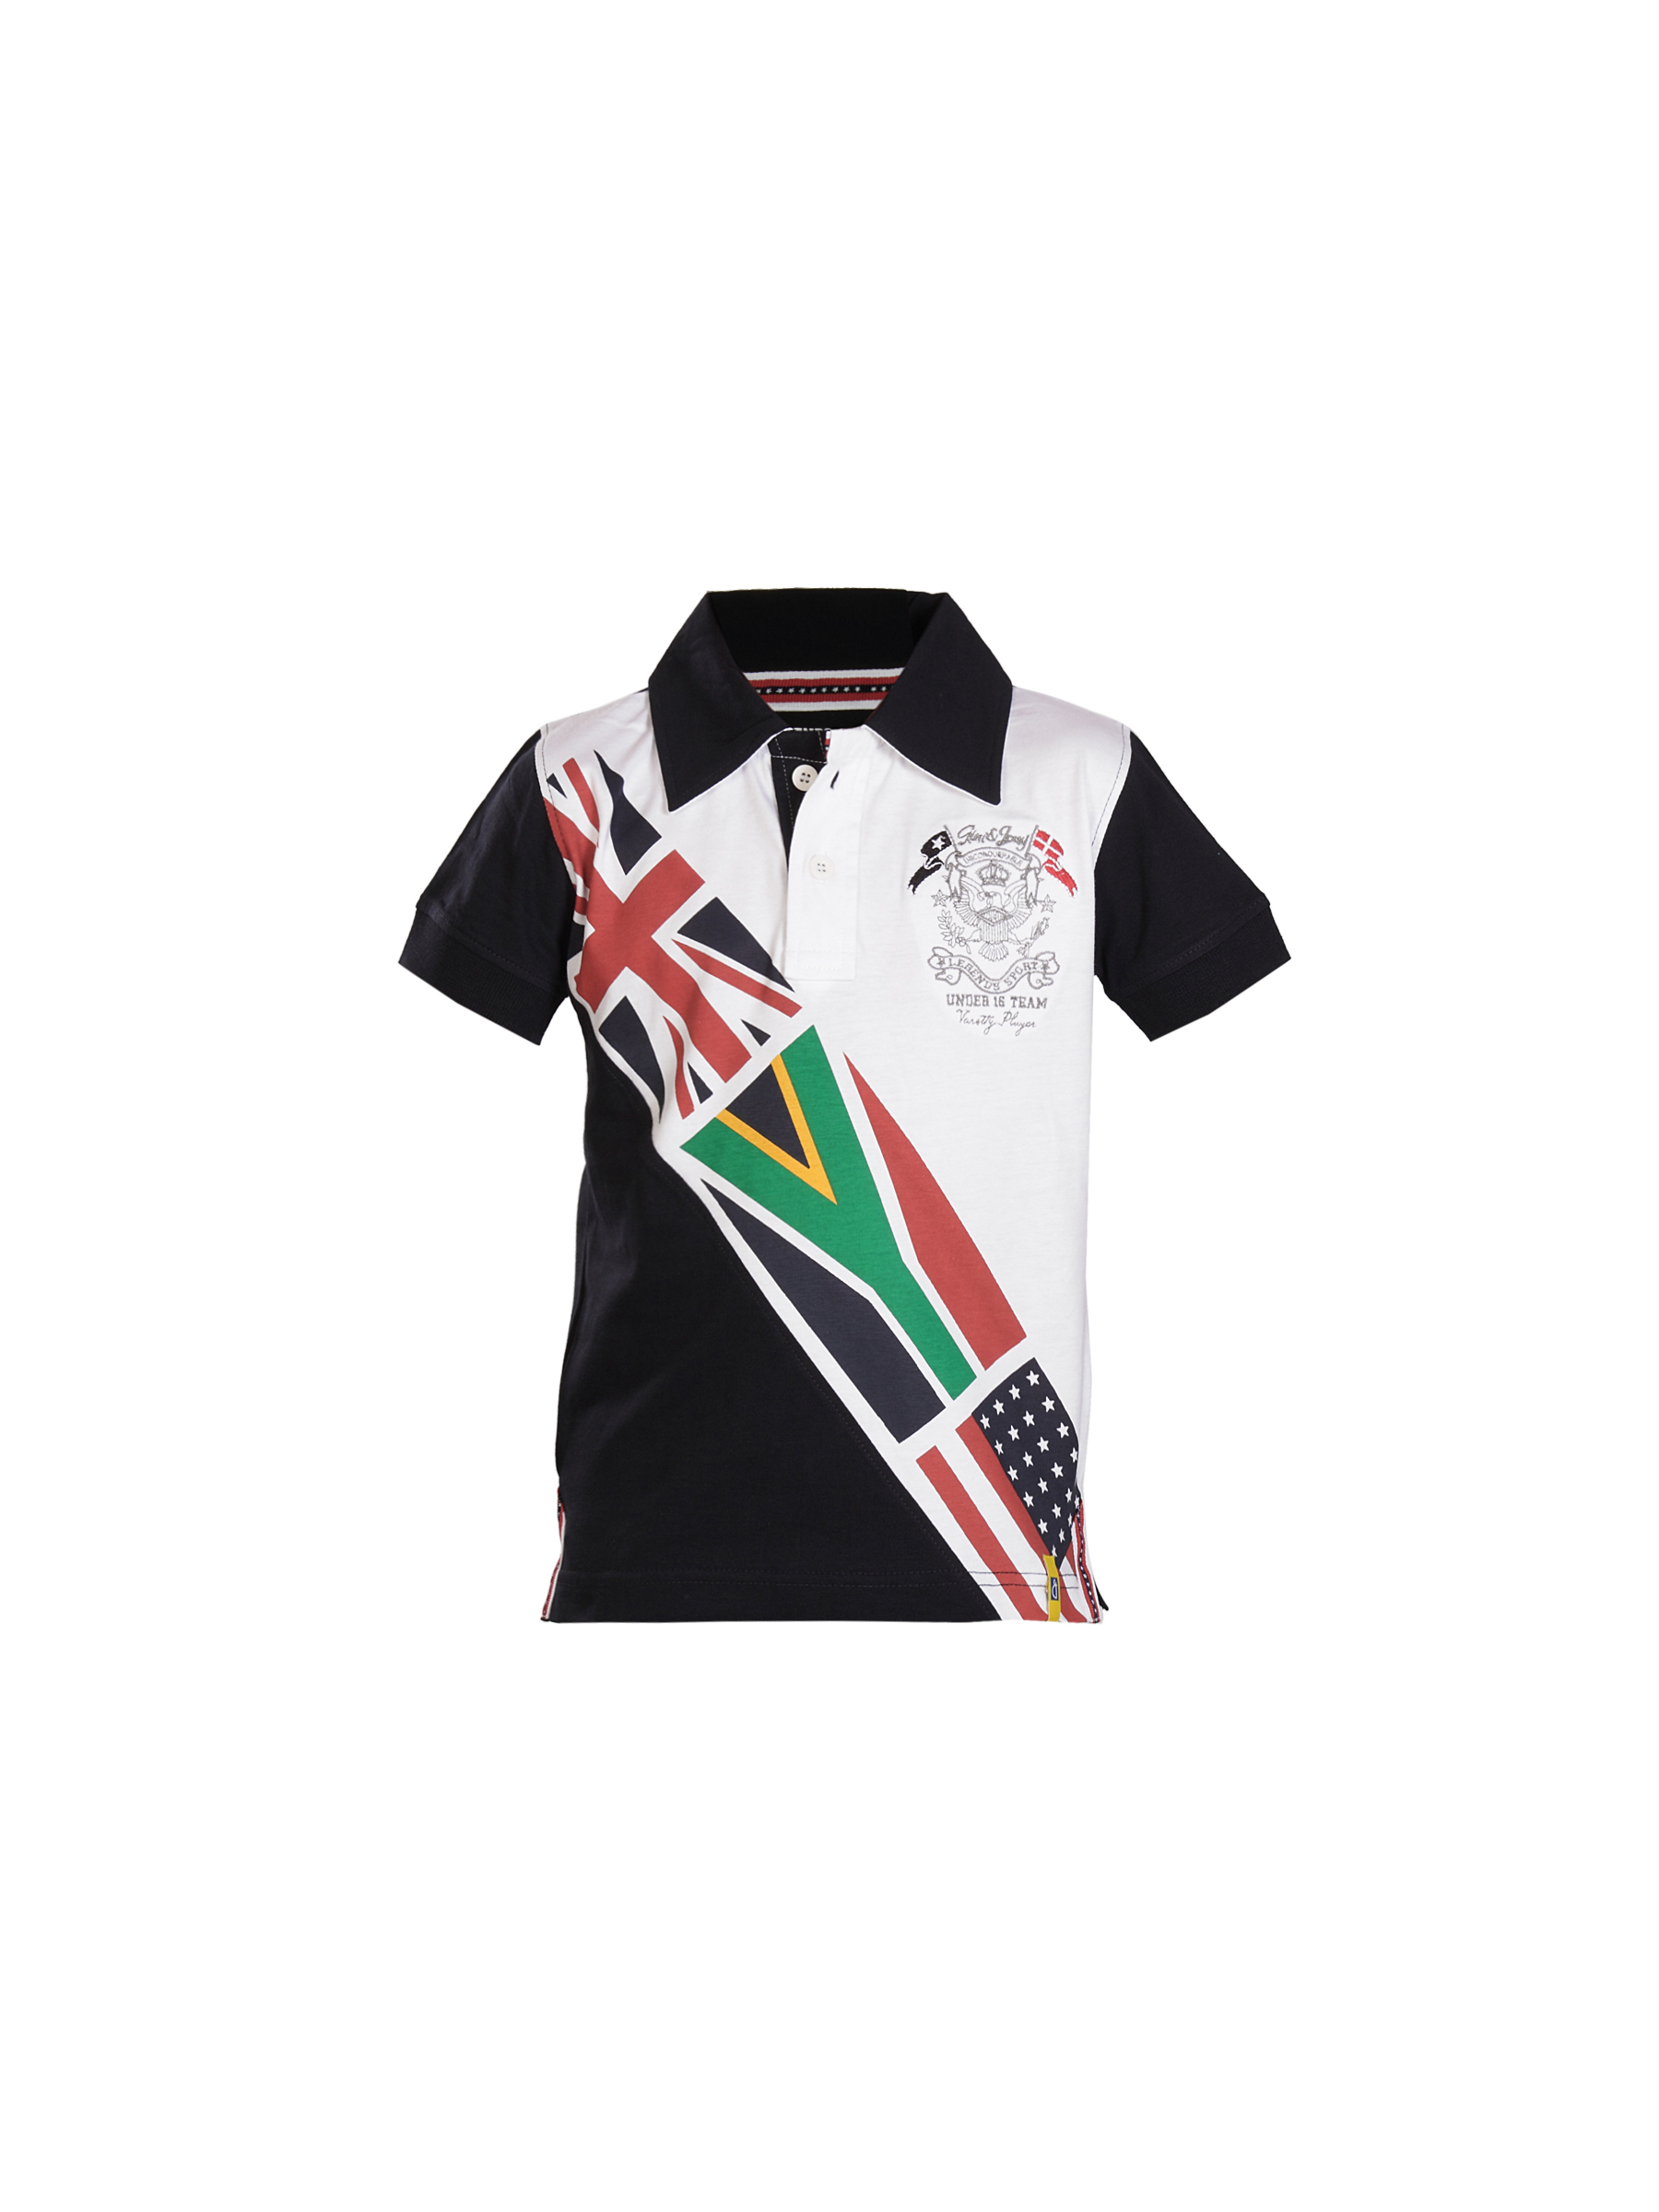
Gini and JonyBoys Around The World Navy Blue T-shirt
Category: Apparel / Topwear / Tshirts
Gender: Boys
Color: Navy Blue
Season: Summer 2012
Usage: Casual